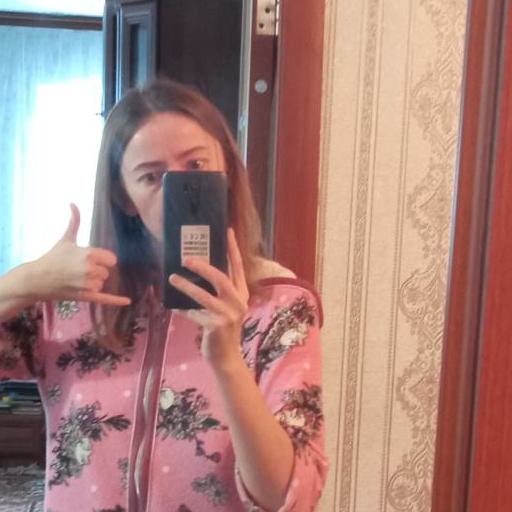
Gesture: no_gesture